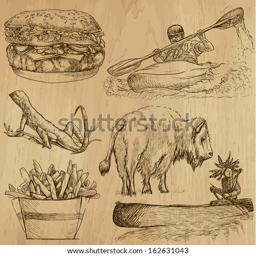
traveling series - collection of a hand drawn illustrations converted into vectors .